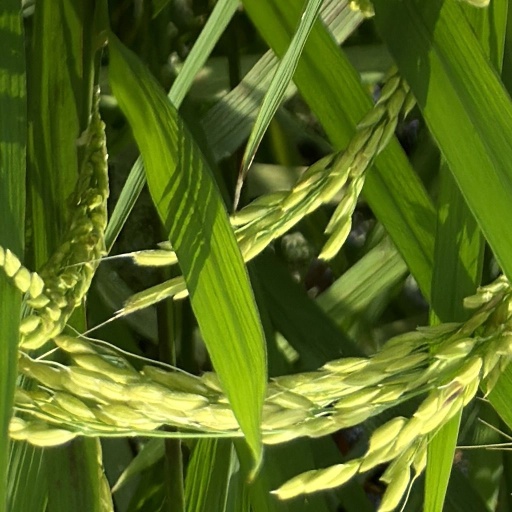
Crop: rice